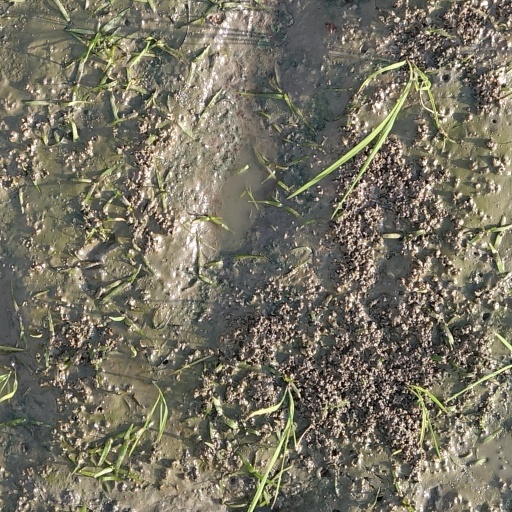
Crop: rice